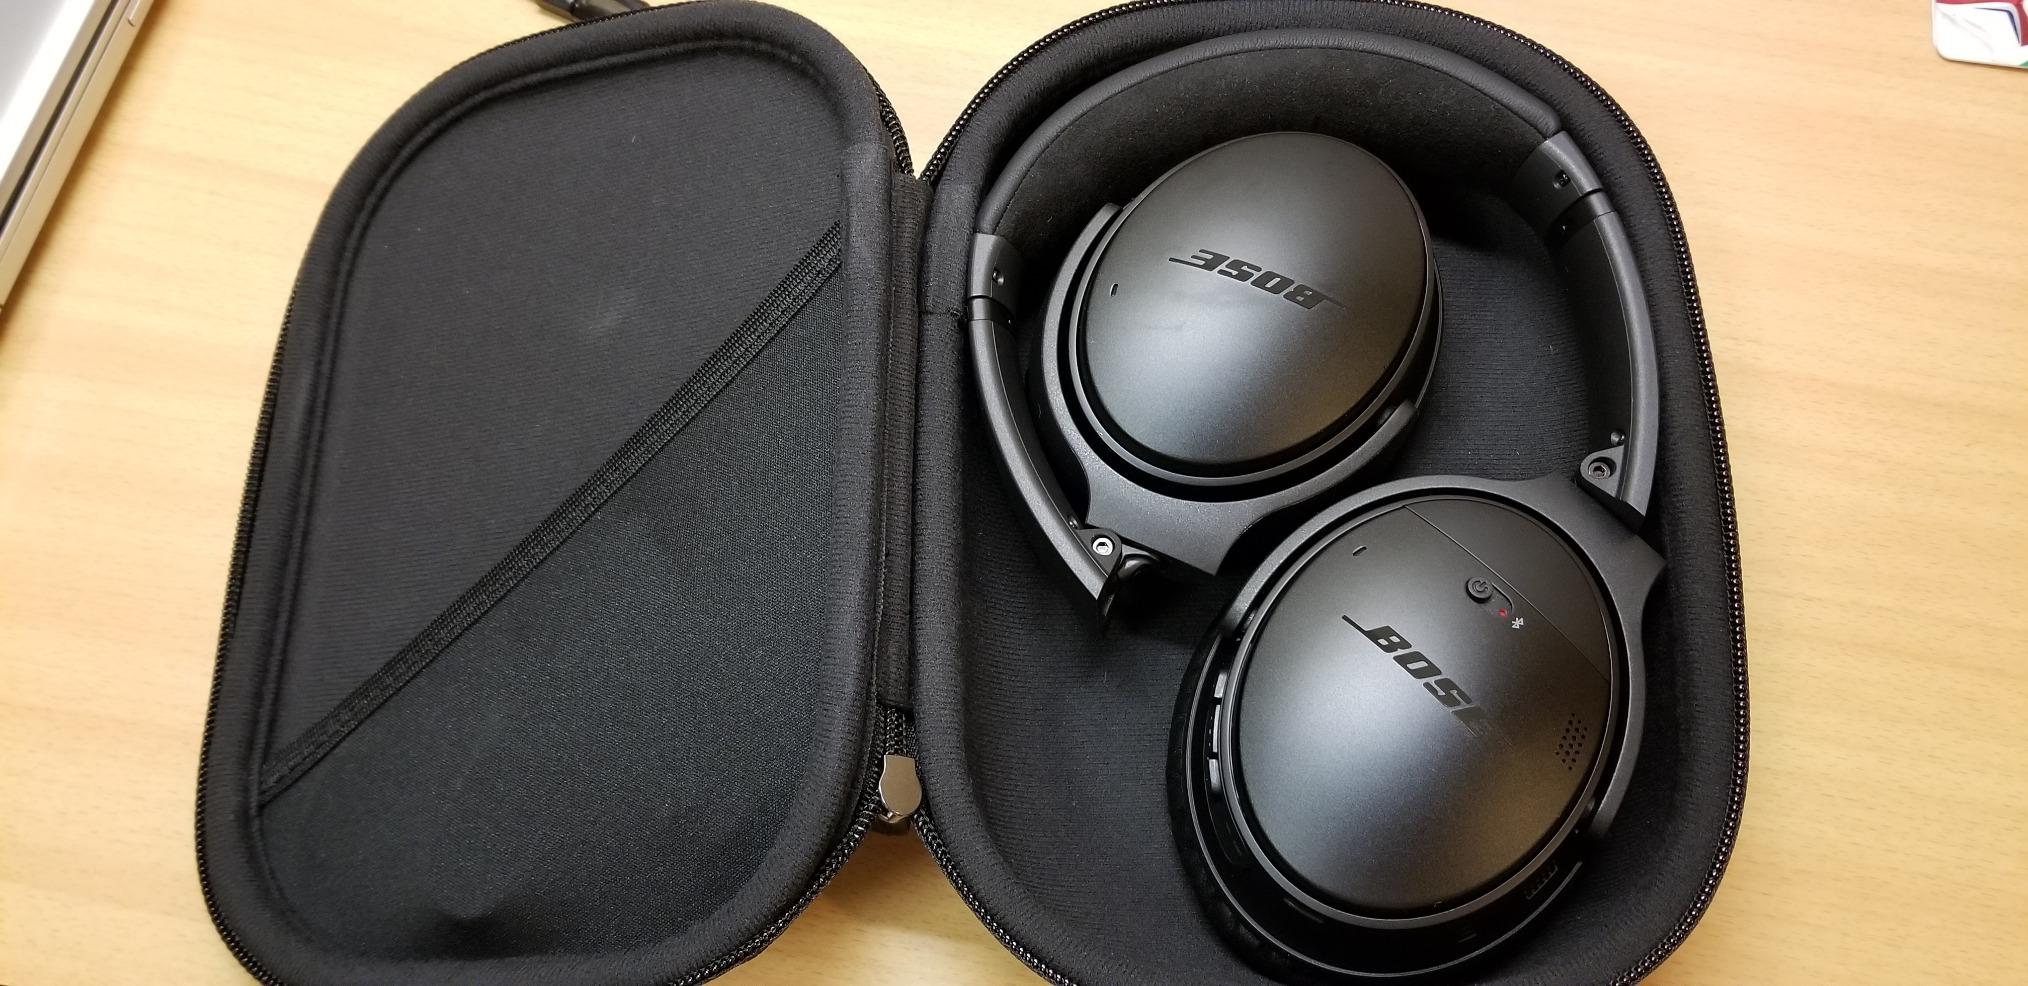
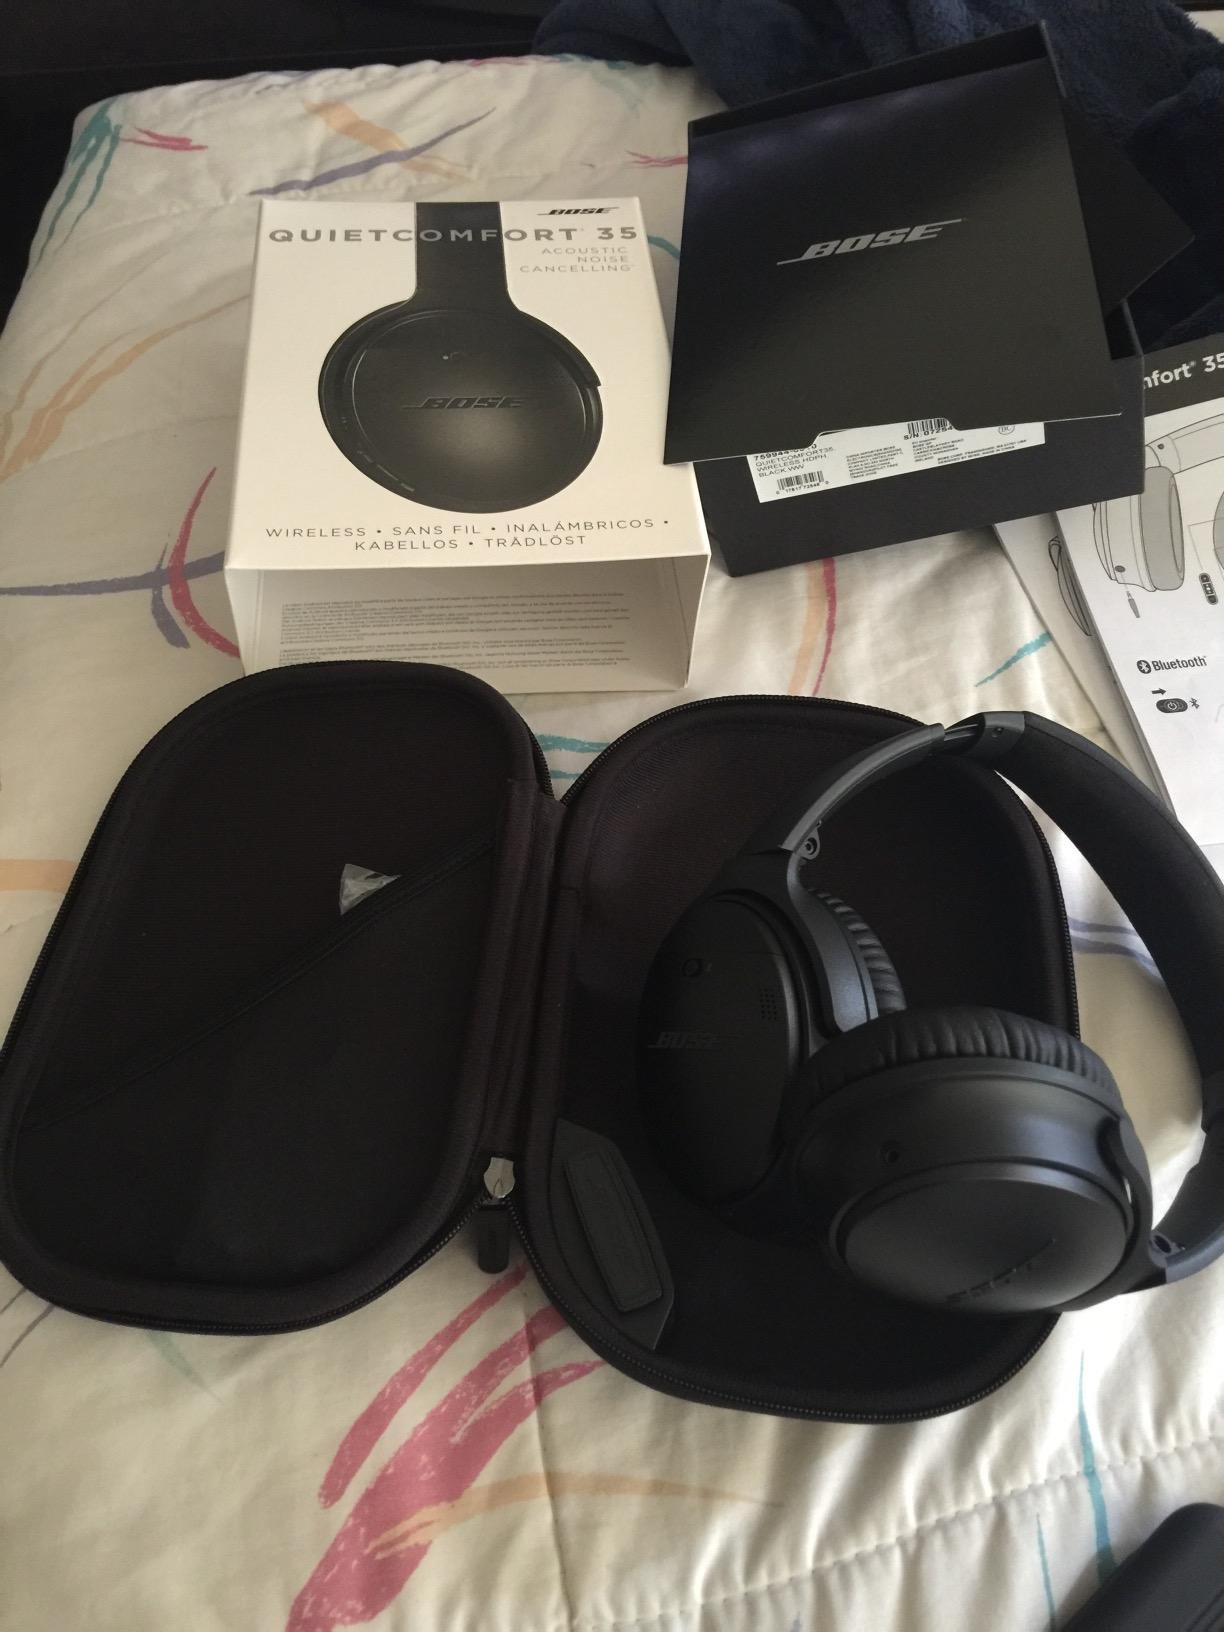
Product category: headphones
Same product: yes